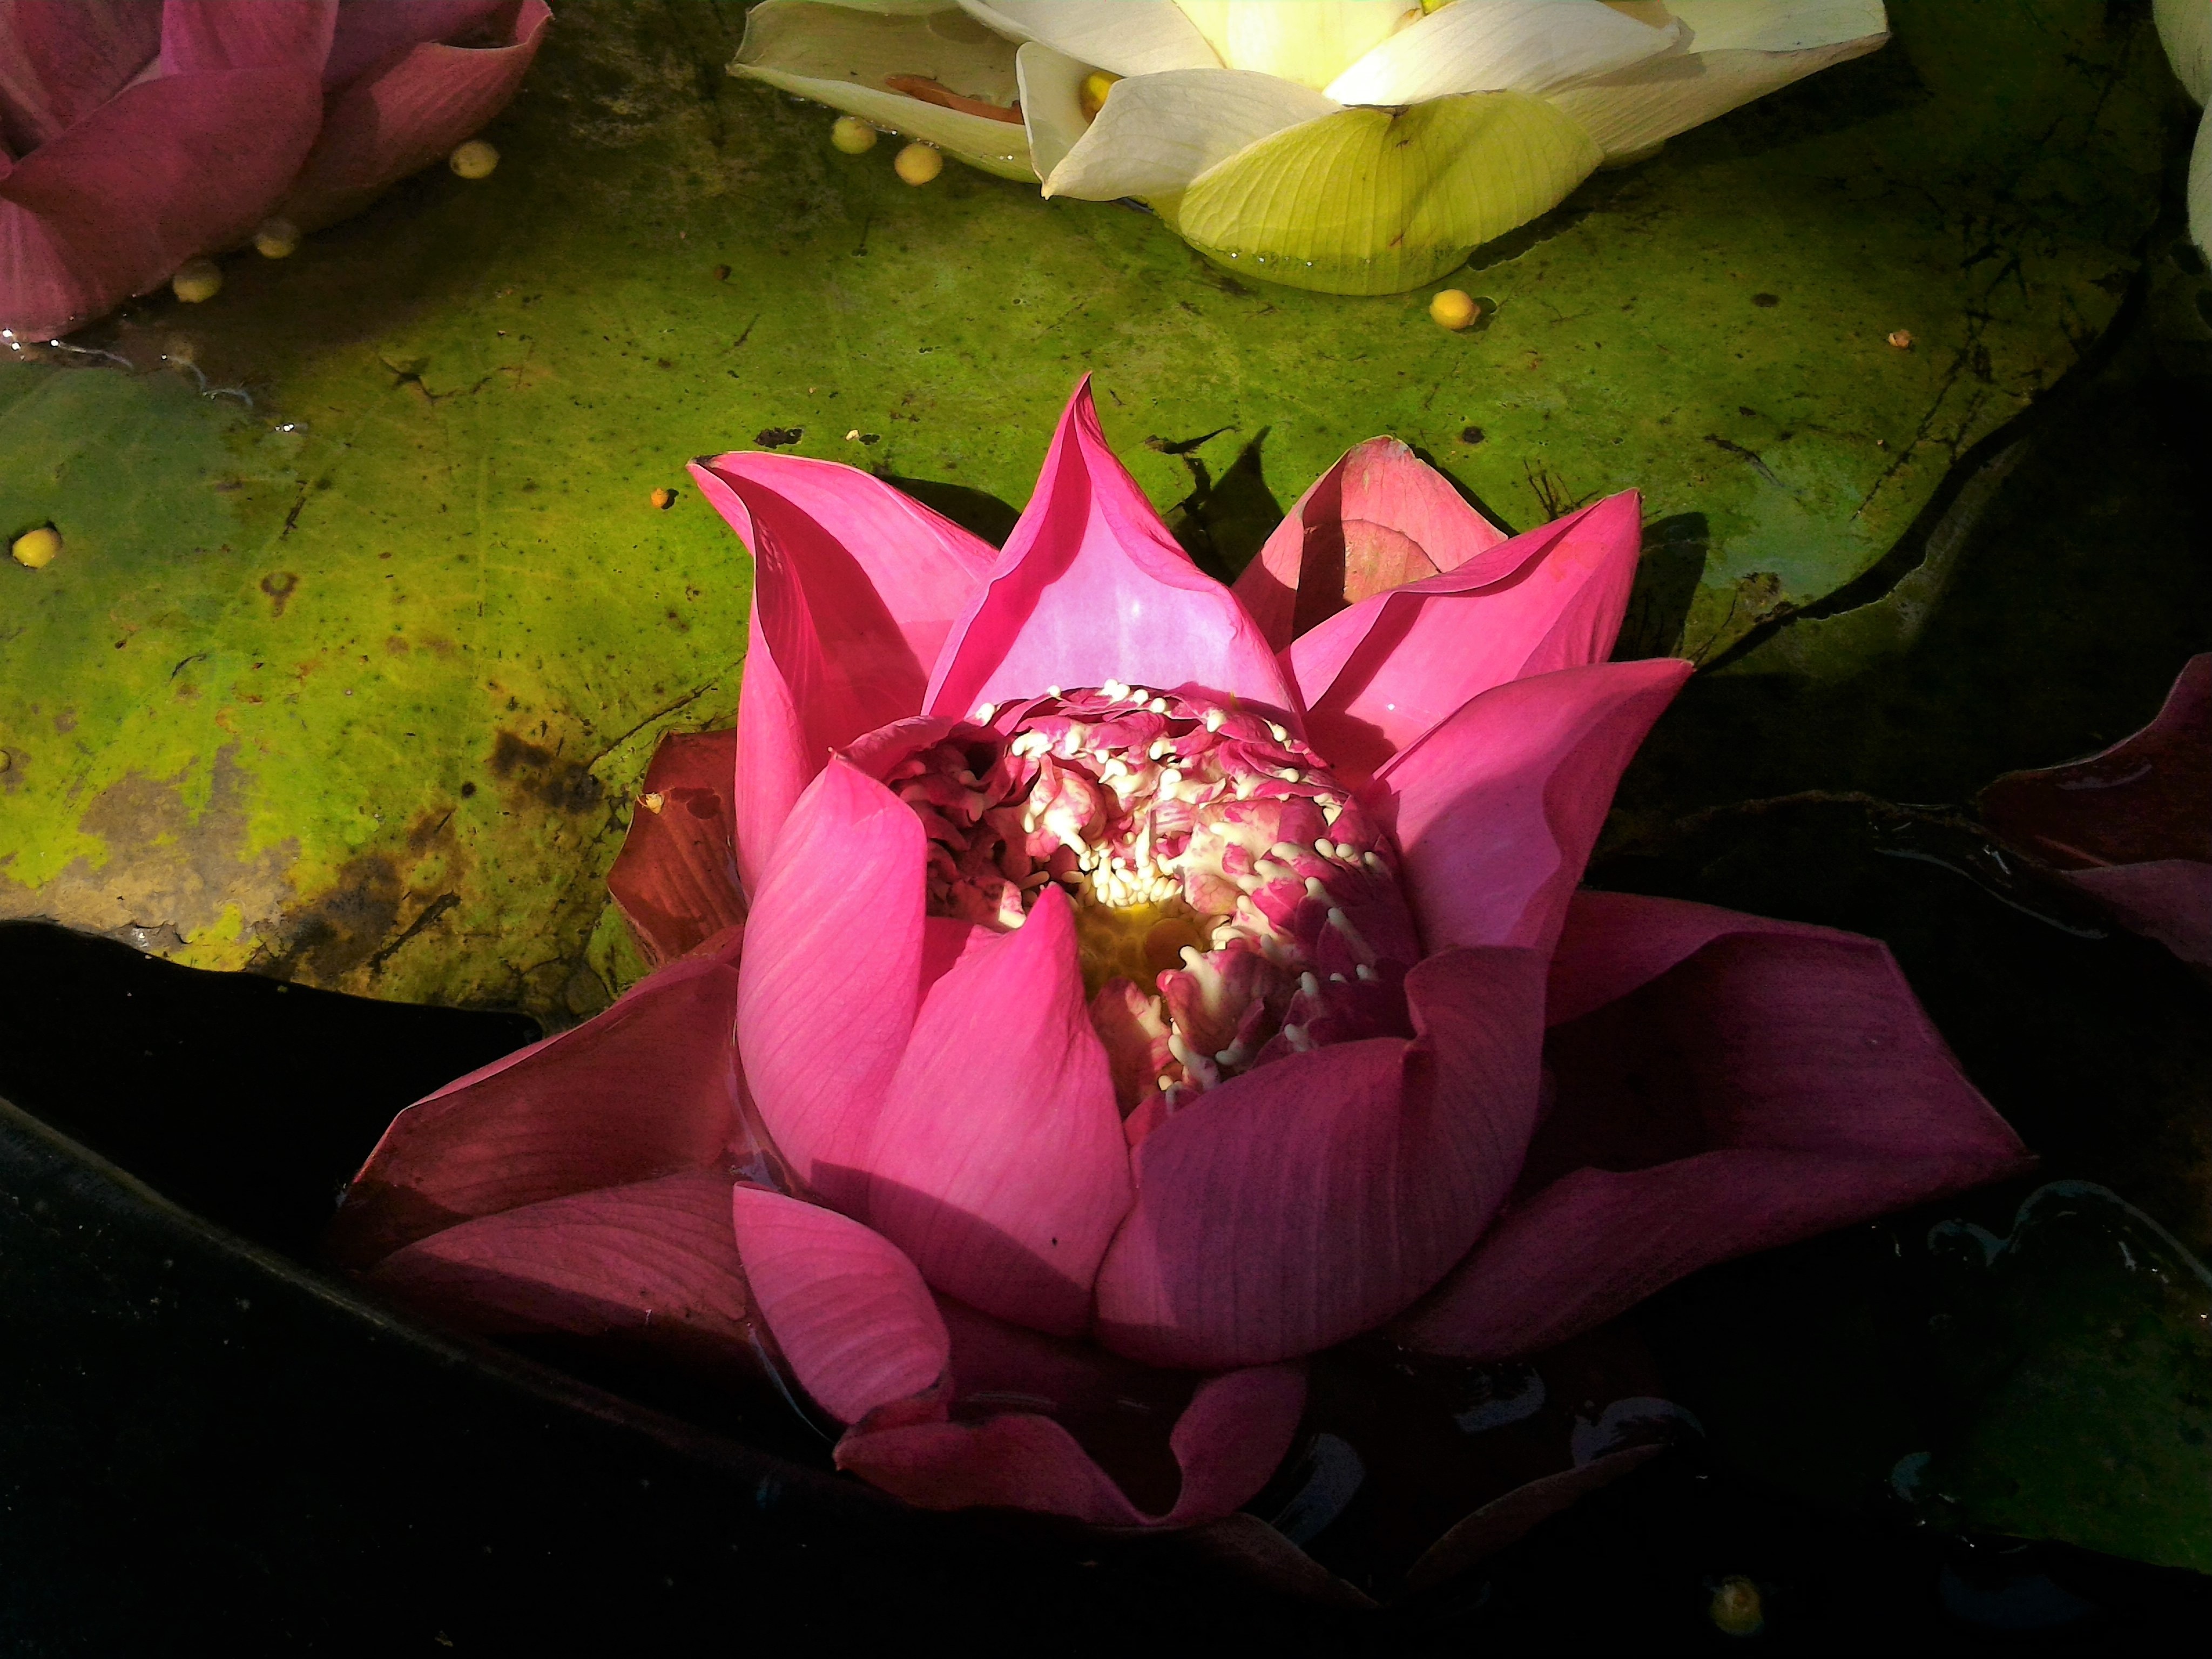
water, nature, plant, flower, petal, bloom, rose, green, pink, sacred lotus, aquatic plant, flora, flowers, flower pot, bright, lotus, beautiful, the environment, assorted, refreshing, pink lotus, bua ban, macro photography, flowering plant, rose family, water plants, the pink flowers, white lotus, lotus white, land plant, lotus family